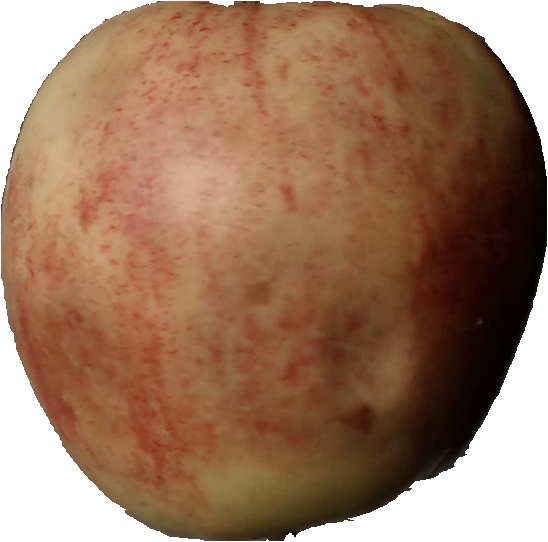
Label: apple_red_3